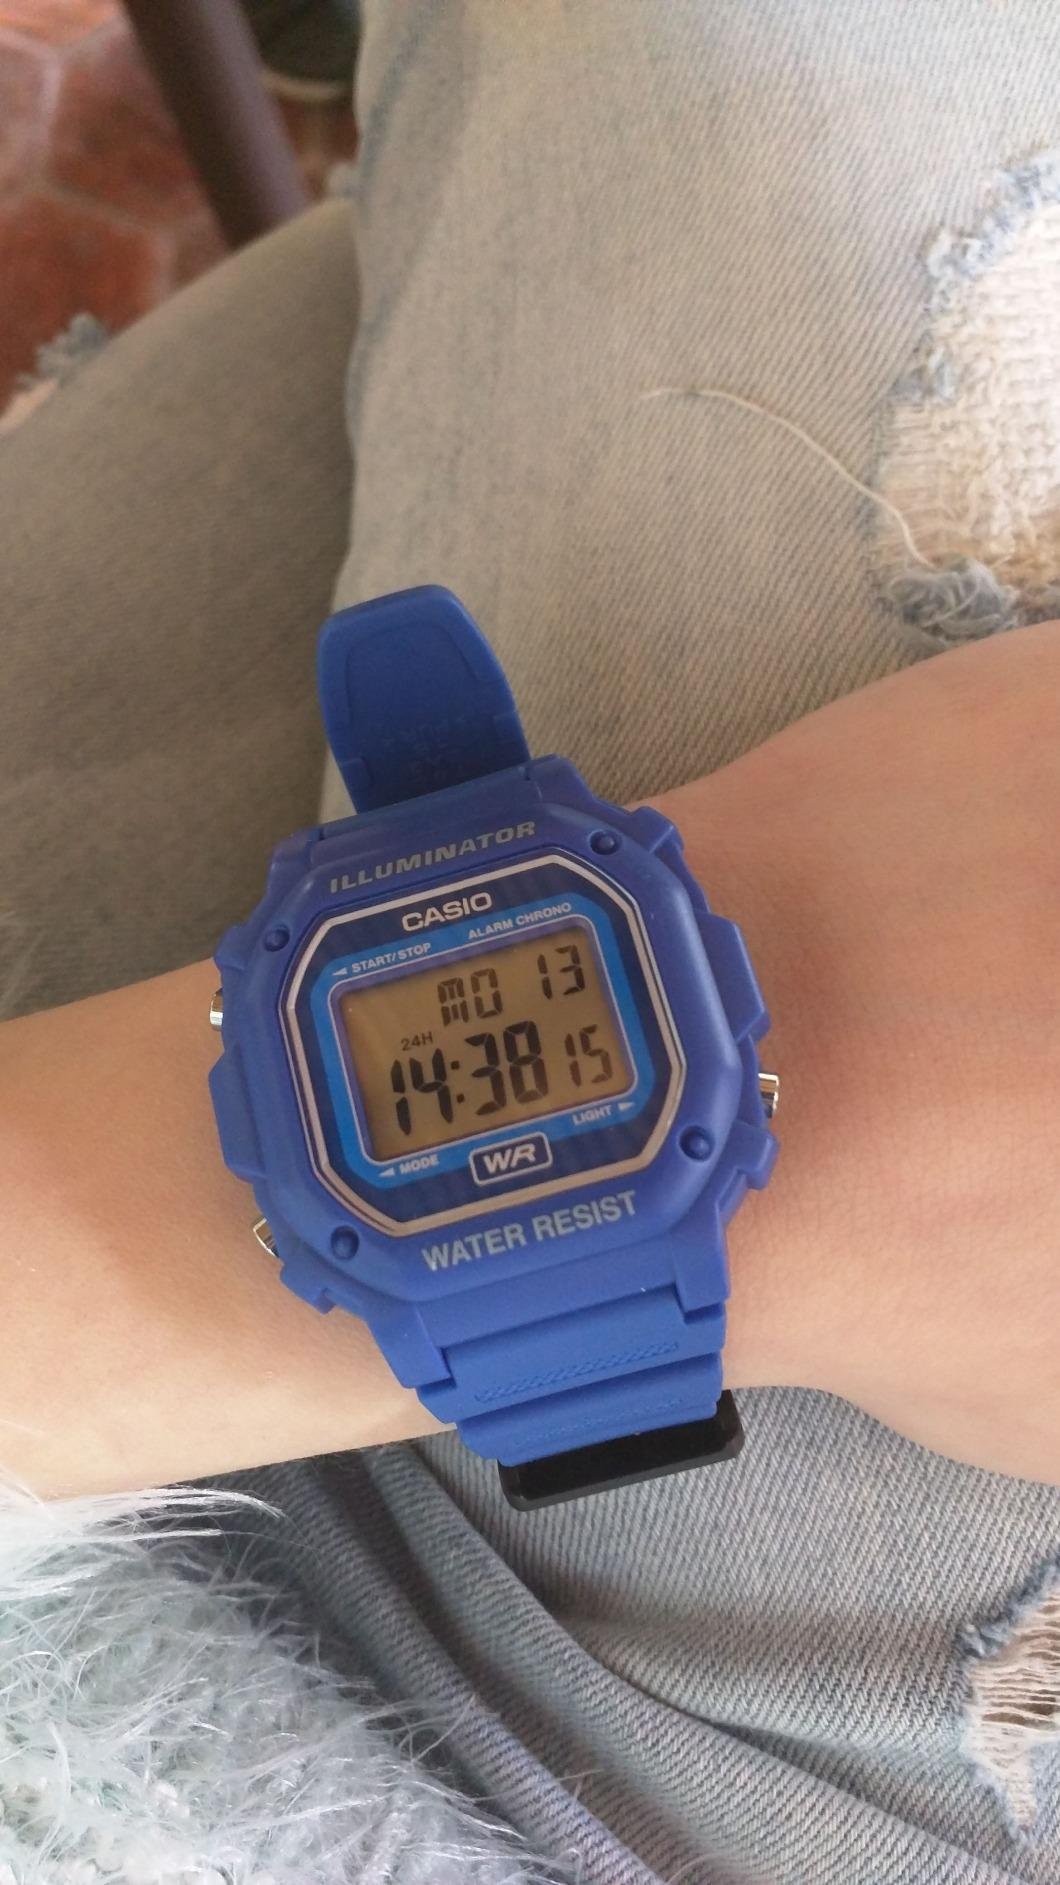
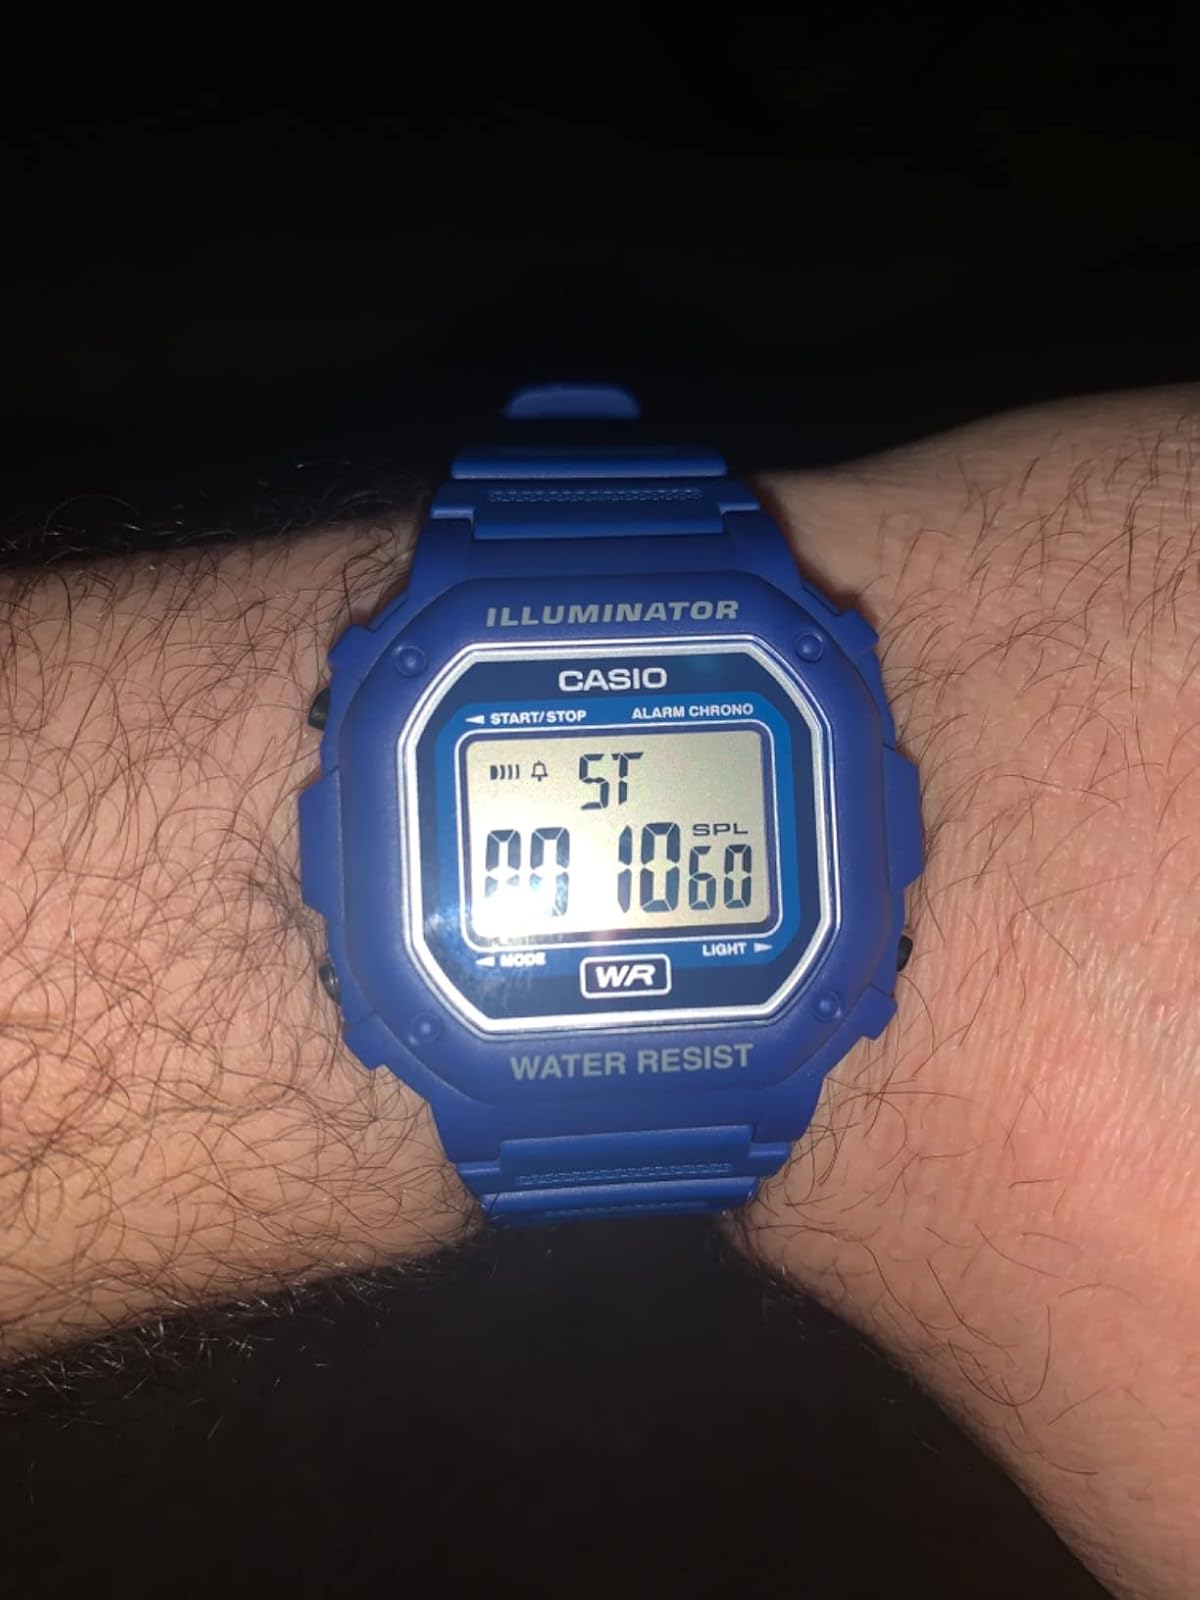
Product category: accessories_watch
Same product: yes